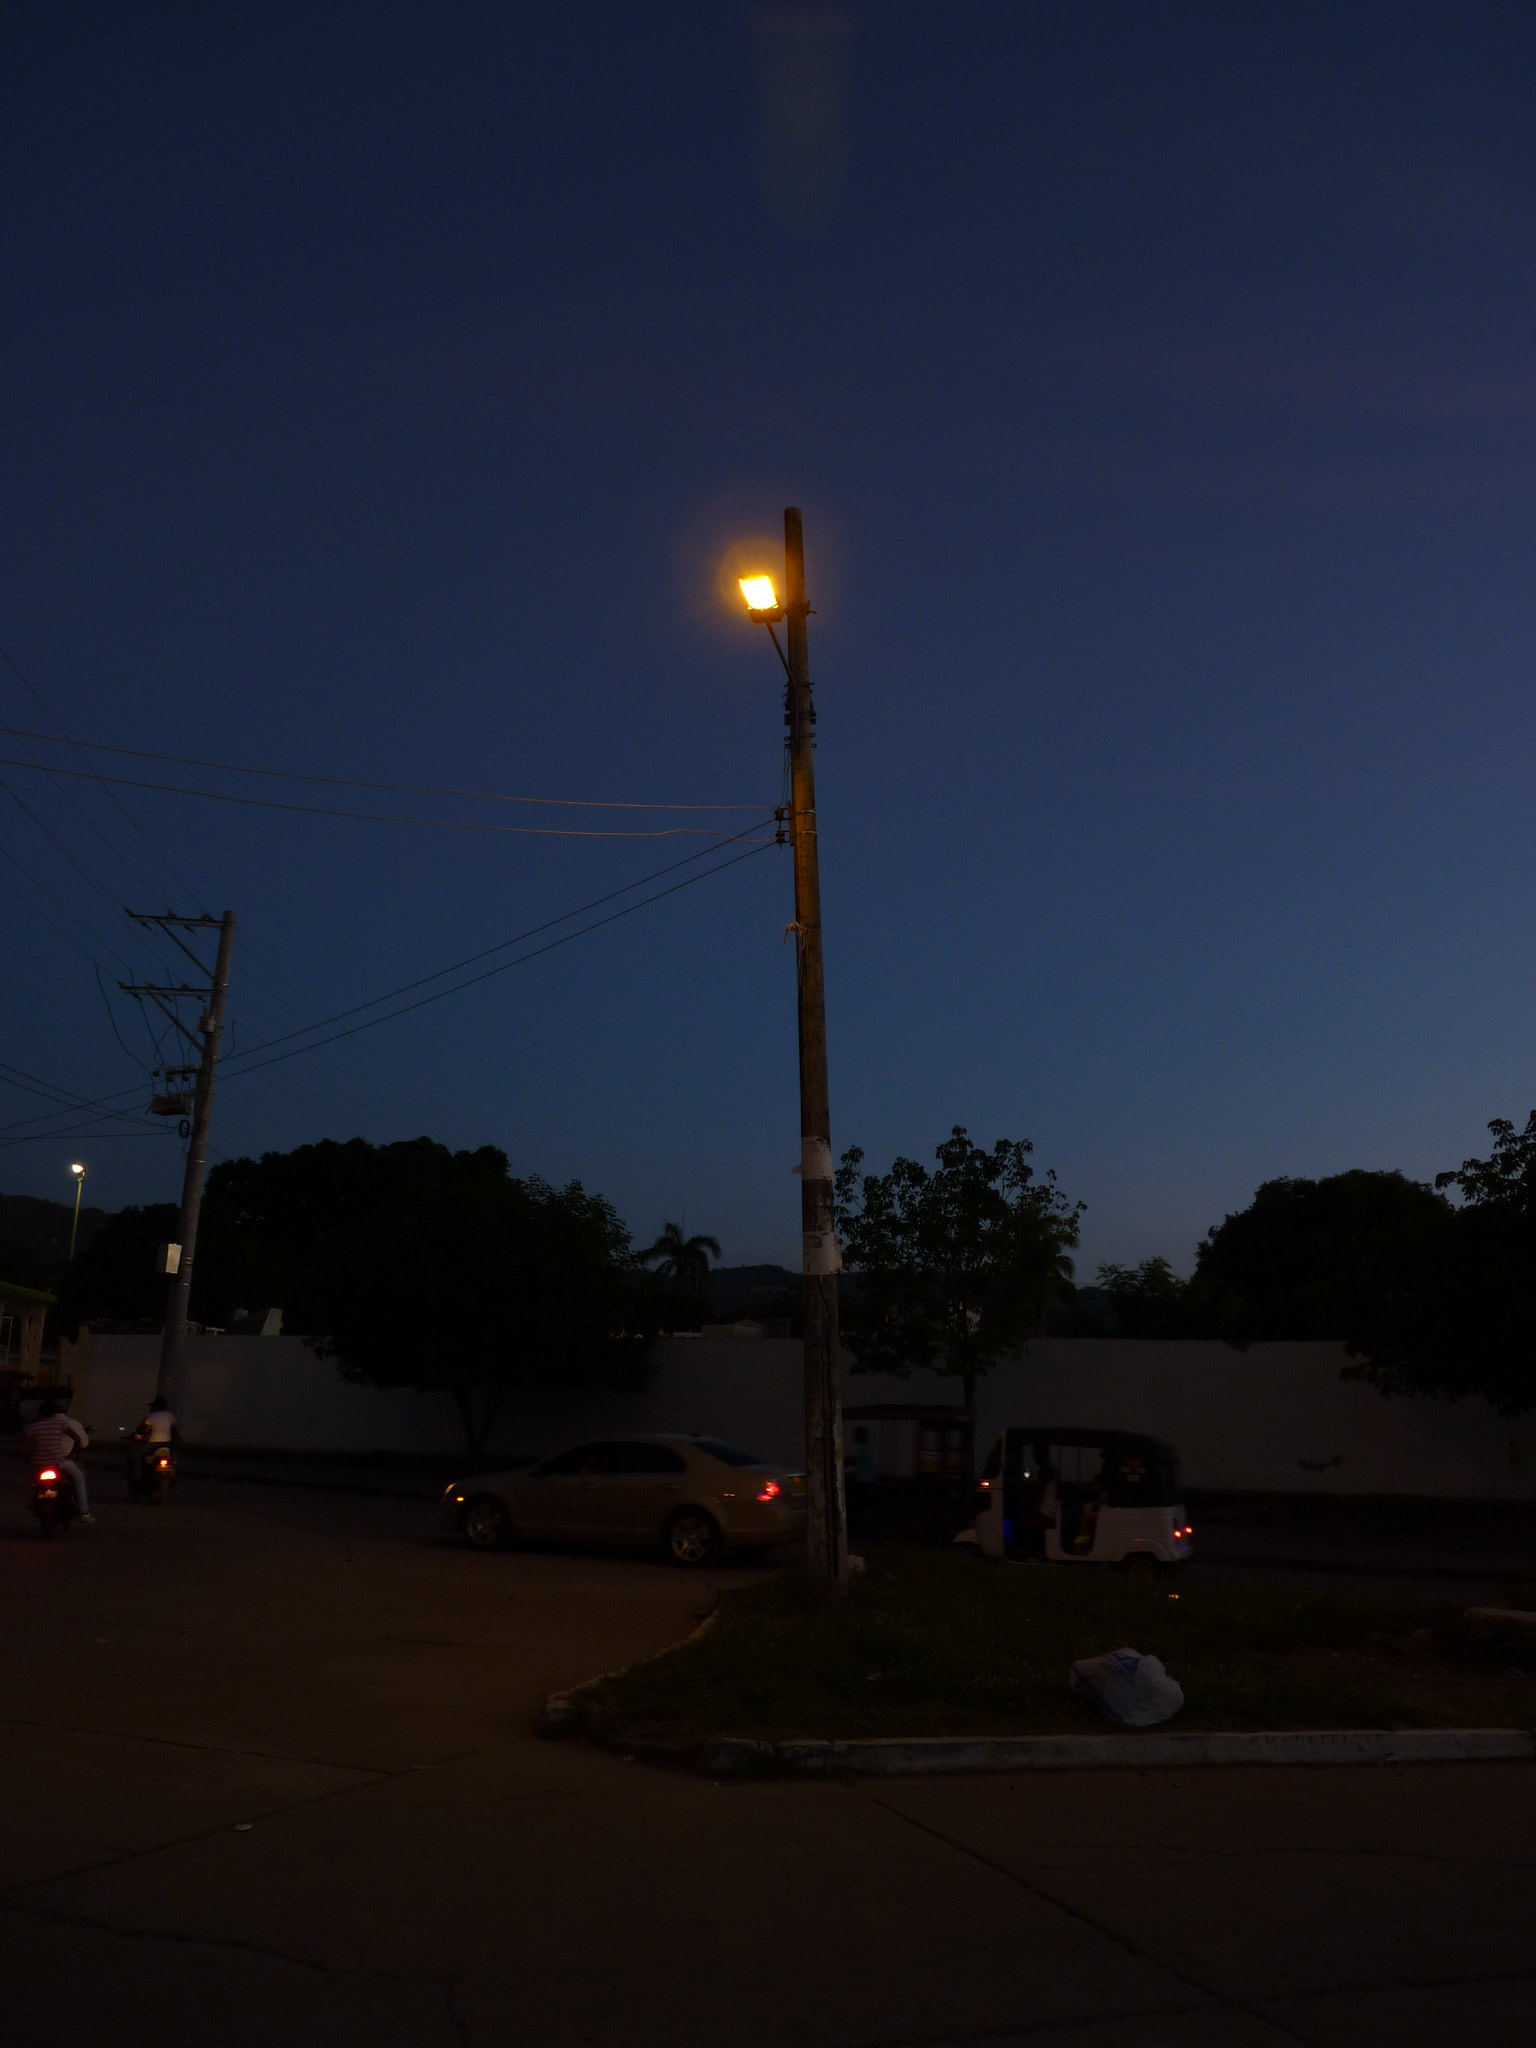
Fire: no
Smoke: no